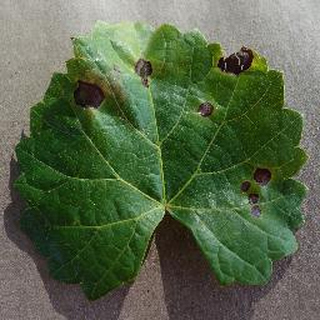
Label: grape_black_rot